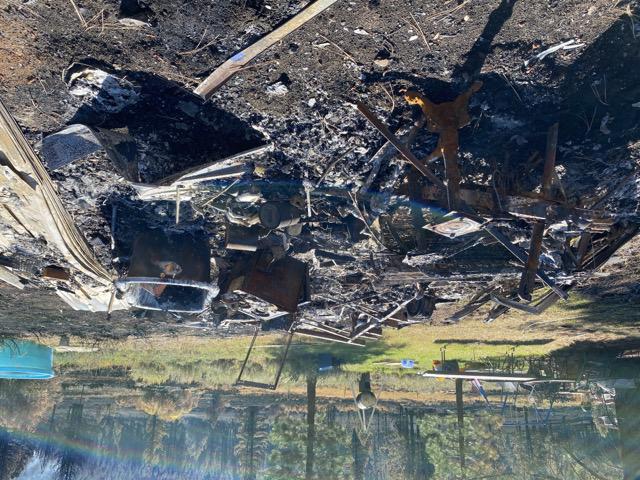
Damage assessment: destroyed